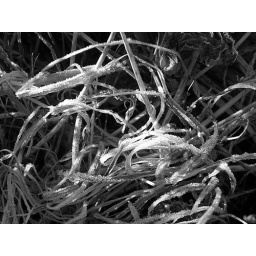
frozen grass in the field next to